WrestleMania I

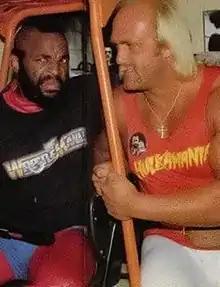
Hulk Hogan (right) and Mr. T (left) at the first WrestleMania.

The card consisted of nine matches that resulted from scripted storylines. Three championships were defended at WrestleMania: the WWF Women's Championship, WWF Intercontinental Heavyweight Championship, and the WWF World Tag Team Championship.